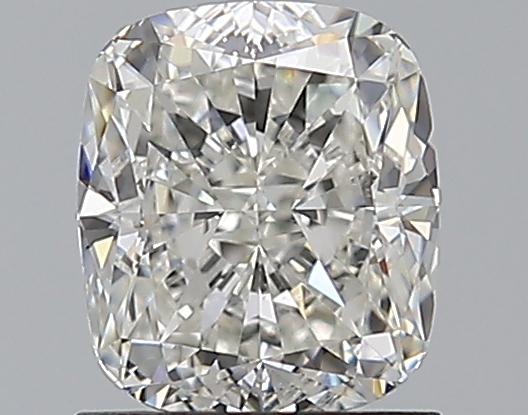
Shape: cushion
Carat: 1.5
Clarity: VS1
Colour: H
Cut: VG
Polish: EX
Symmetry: EX
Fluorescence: N
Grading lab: GIA
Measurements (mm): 6.77 x 5.85 x 4.19